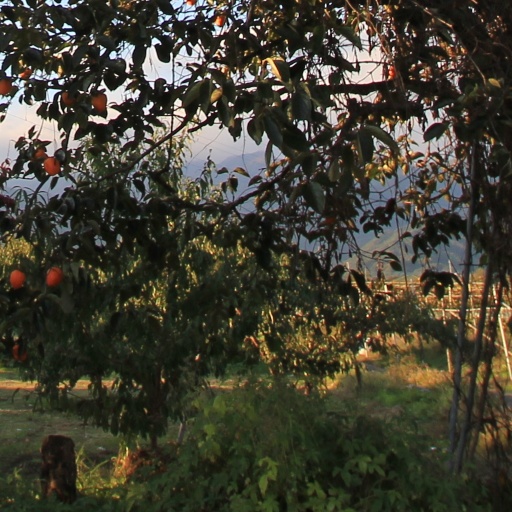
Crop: grape